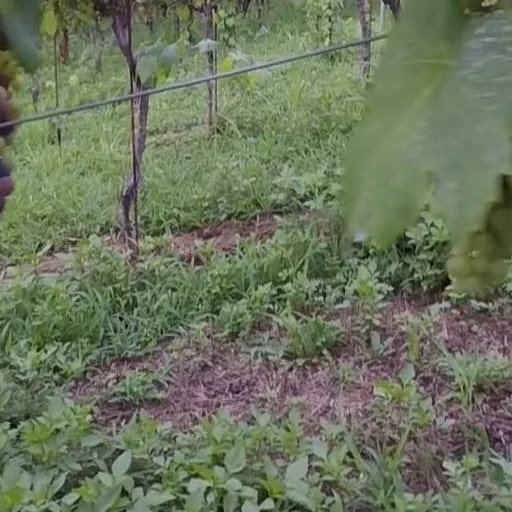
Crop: grape